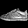
Label: Sneaker